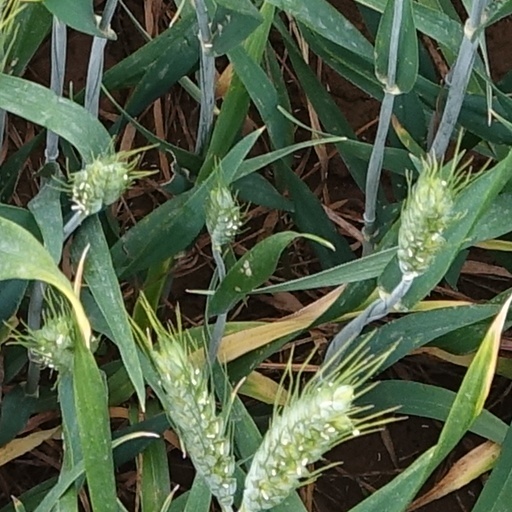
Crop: wheat